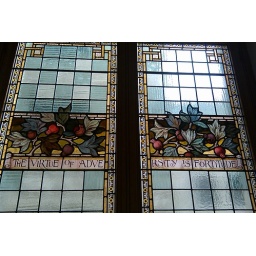
Stained glass windows in the Parliament building in Victoria, BC